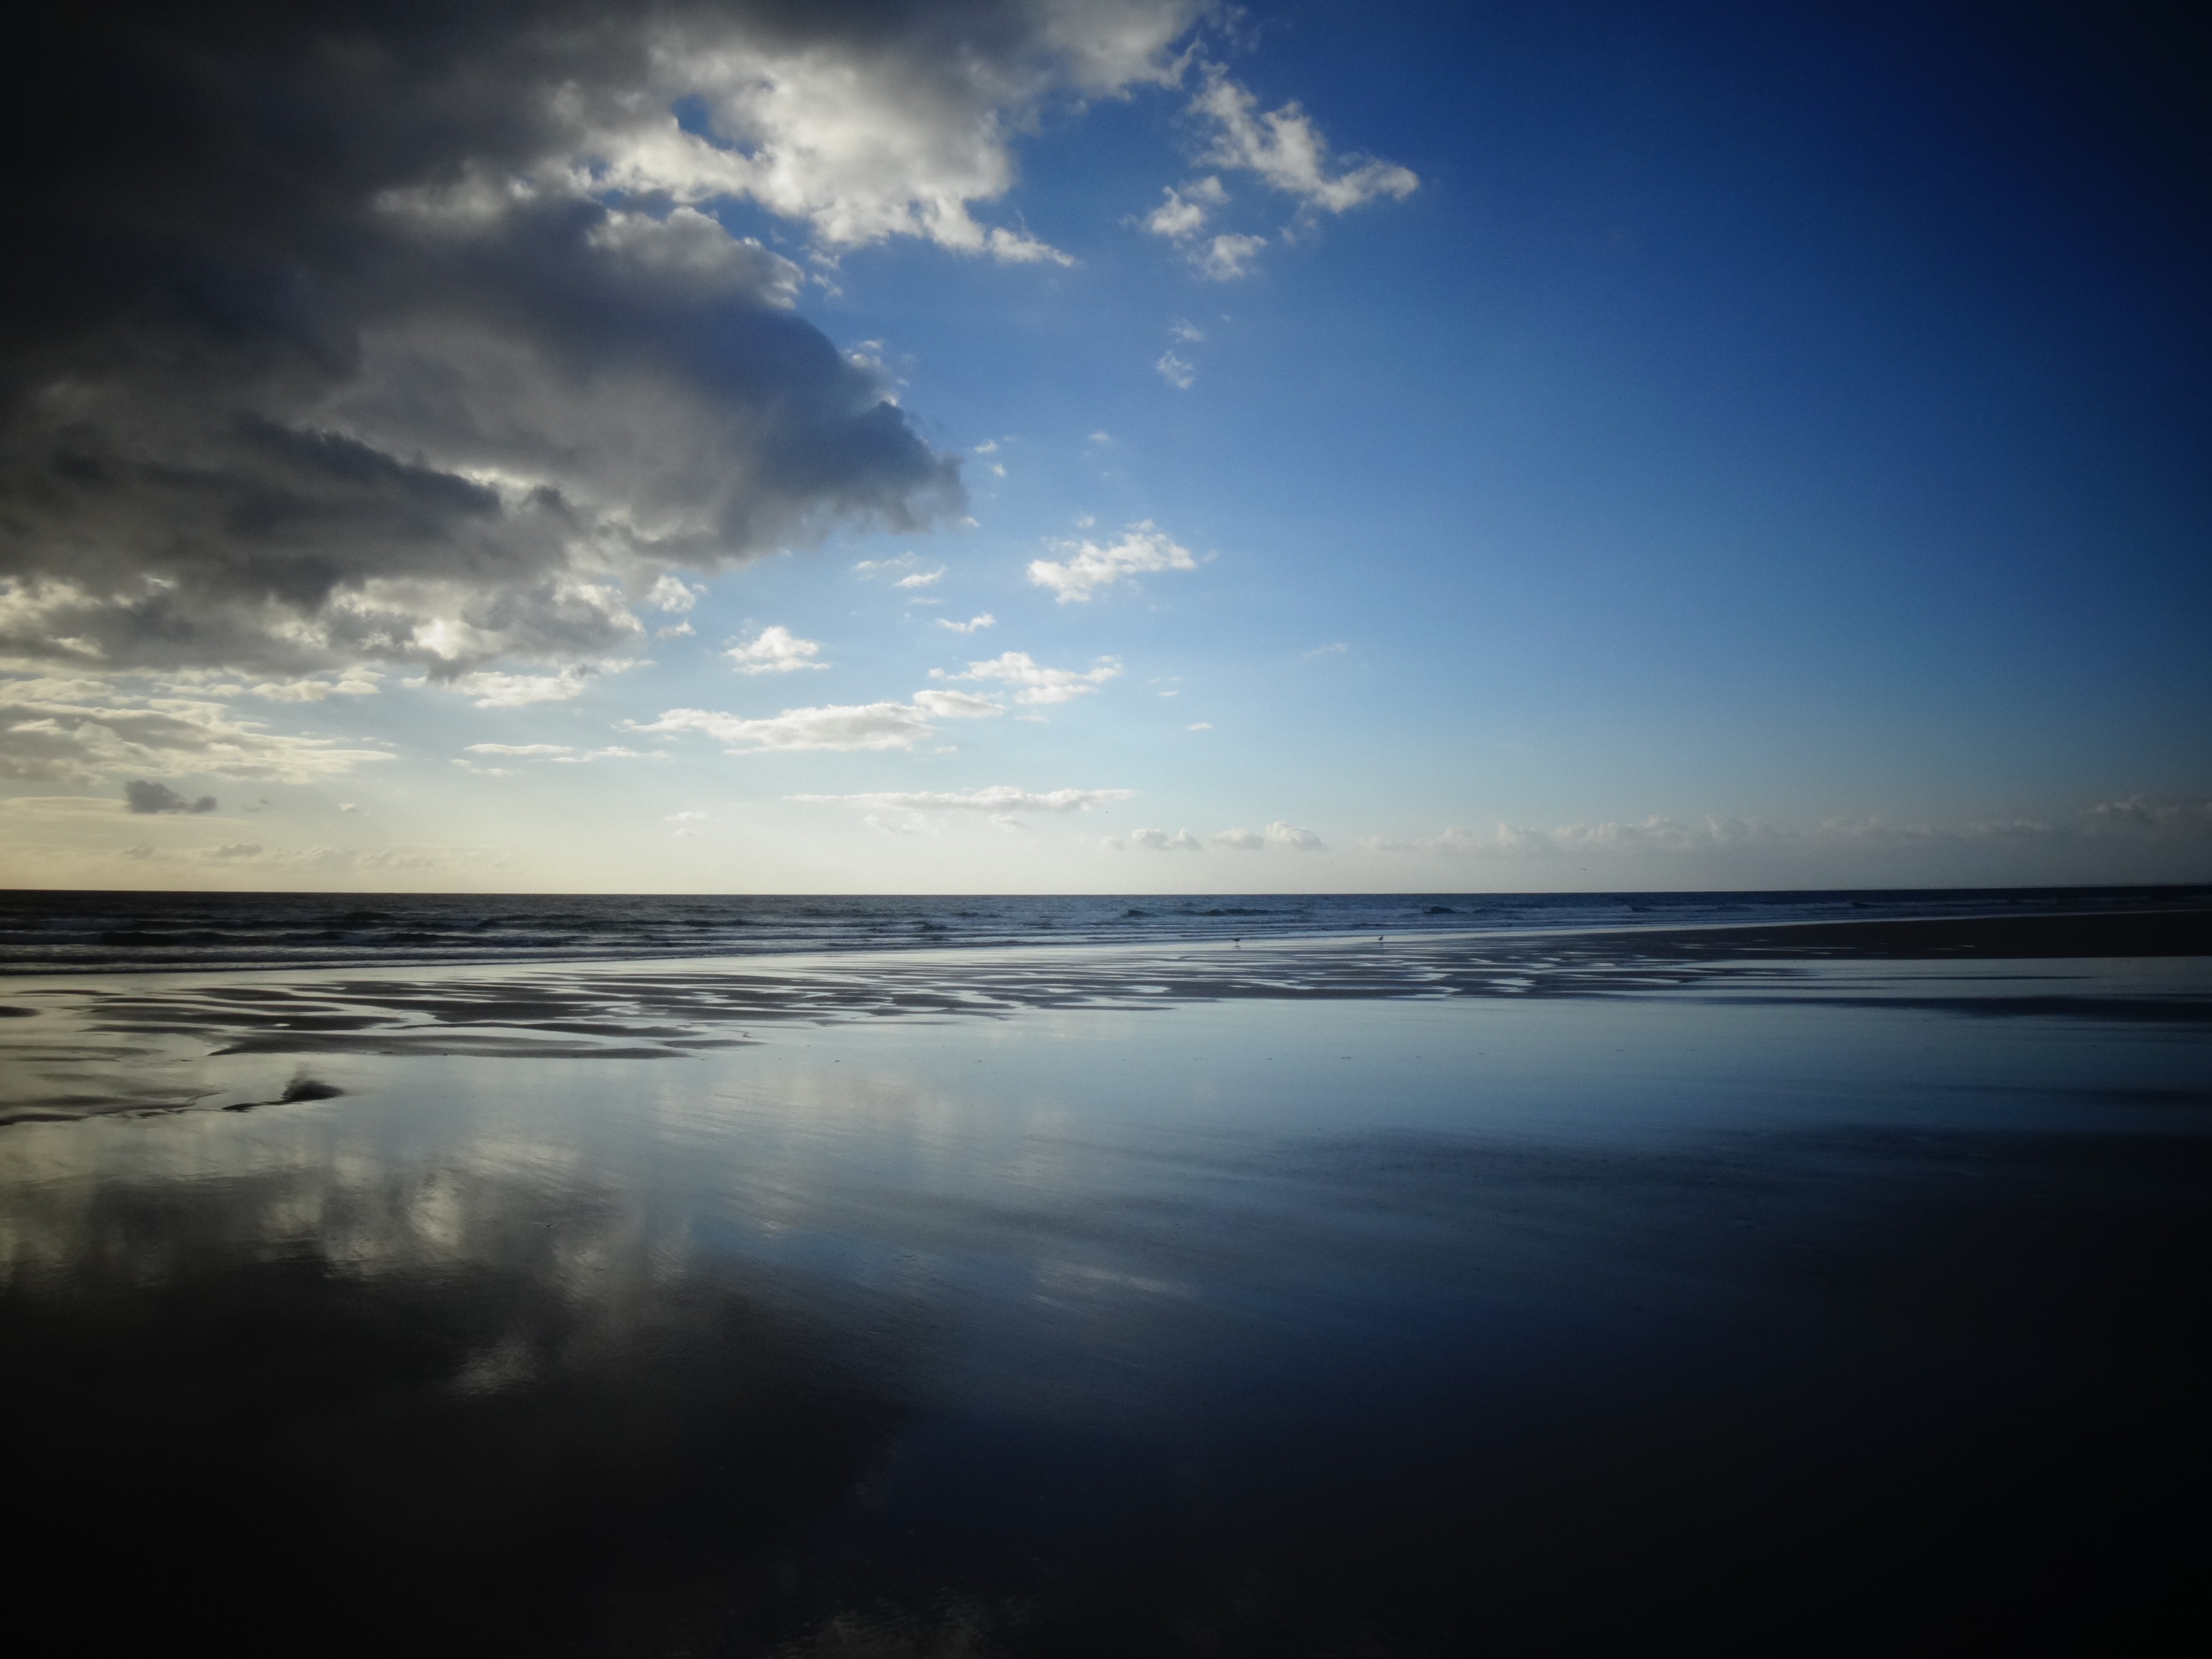
beach, sea, coast, water, ocean, horizon, light, cloud, sky, sun, sunrise, sunset, sunlight, morning, shore, wave, dawn, atmosphere, dusk, evening, reflection, body of water, clouds, meteorological phenomenon, wind wave